Effects of Hurricane Harvey in Texas

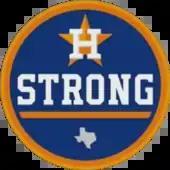
In the aftermath of the storm, the Houston Astros began wearing this patch during the 2017 season in support of the storm's victims in Houston. They eventually went on to win the World Series.

The flooding in Houston from the storm required the traditional Governor's Cup National Football League preseason game between the Dallas Cowboys and the Houston Texans scheduled for August 31 to be moved from NRG Stadium in Houston to AT&T Stadium in Arlington, Texas. The game was later canceled to allow the Houston Texans players to return to Houston after the storm. In addition, the Houston Astros were forced to move their August 29–31 series with the Texas Rangers from Minute Maid Park in Houston to Tropicana Field in St. Petersburg, Florida; ironically, just two weeks later, Hurricane Irma would force the stadium's regular tenants, the Tampa Bay Rays, to move three home games to Citi Field in New York City. This was despite a protectable roof at Minute Maid Park. In the aftermath, the Houston Astros began to wear patches which had the logo of the team with the word "Strong" on the bottom of the patch, as well as promoting the hashtag "Houston Strong", prominently displaying them as the Astros won the 2017 World Series. Manager A. J. Hinch has stated in an interview that the team wasn't just playing for a title, but to help boost moral support for the city. The annual Texas Kickoff game that was to feature BYU and LSU to kick off the 2017 college football season was moved to the Mercedes-Benz Superdome in New Orleans, Louisiana. The NCAA FBS football game between Houston and UTSA was postponed due to the aftermath of the storm. It was originally scheduled for September 2 at the Alamodome in San Antonio and was ultimately canceled.